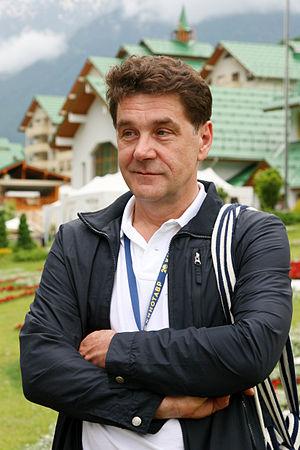
Sergueï Vassilievitch Makovetski, né dans la banlieue de Kiev à Darnitsa le 13 juin 1958, est un acteur russe, Artiste du peuple en 1998.